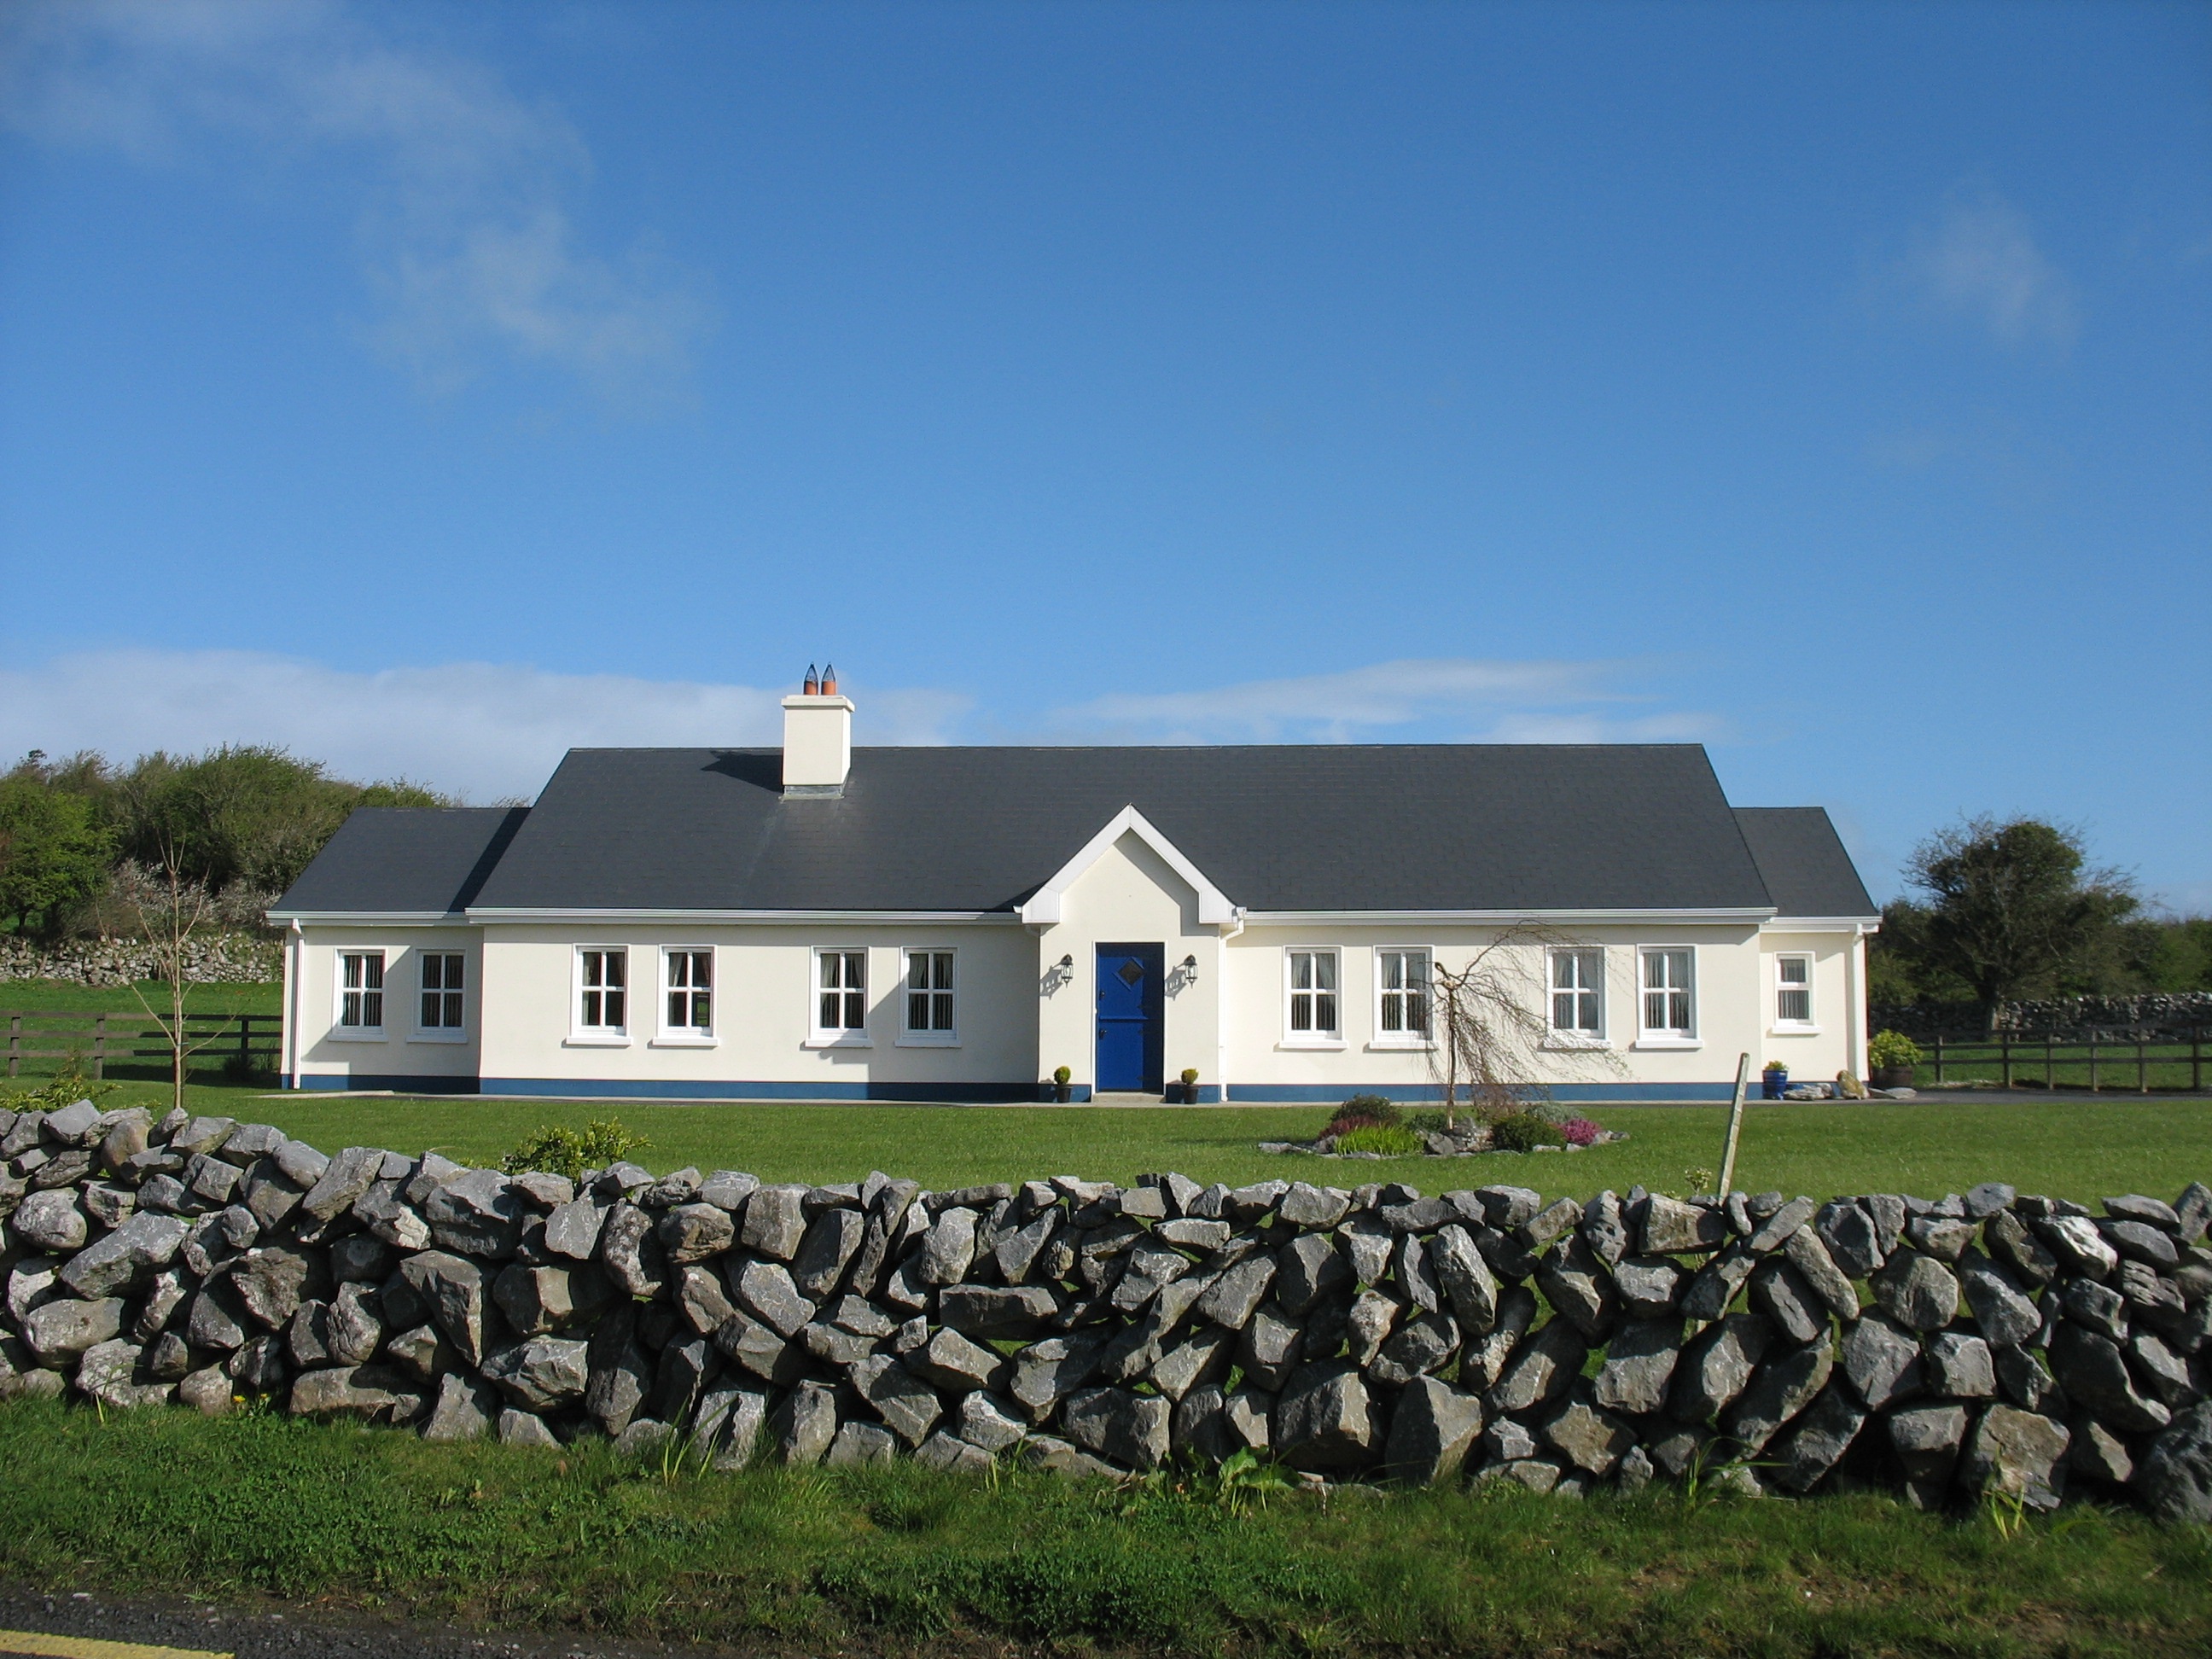
landscape, farm, villa, house, building, chateau, barn, home, cottage, property, stone wall, farmhouse, ireland, estate, rural area